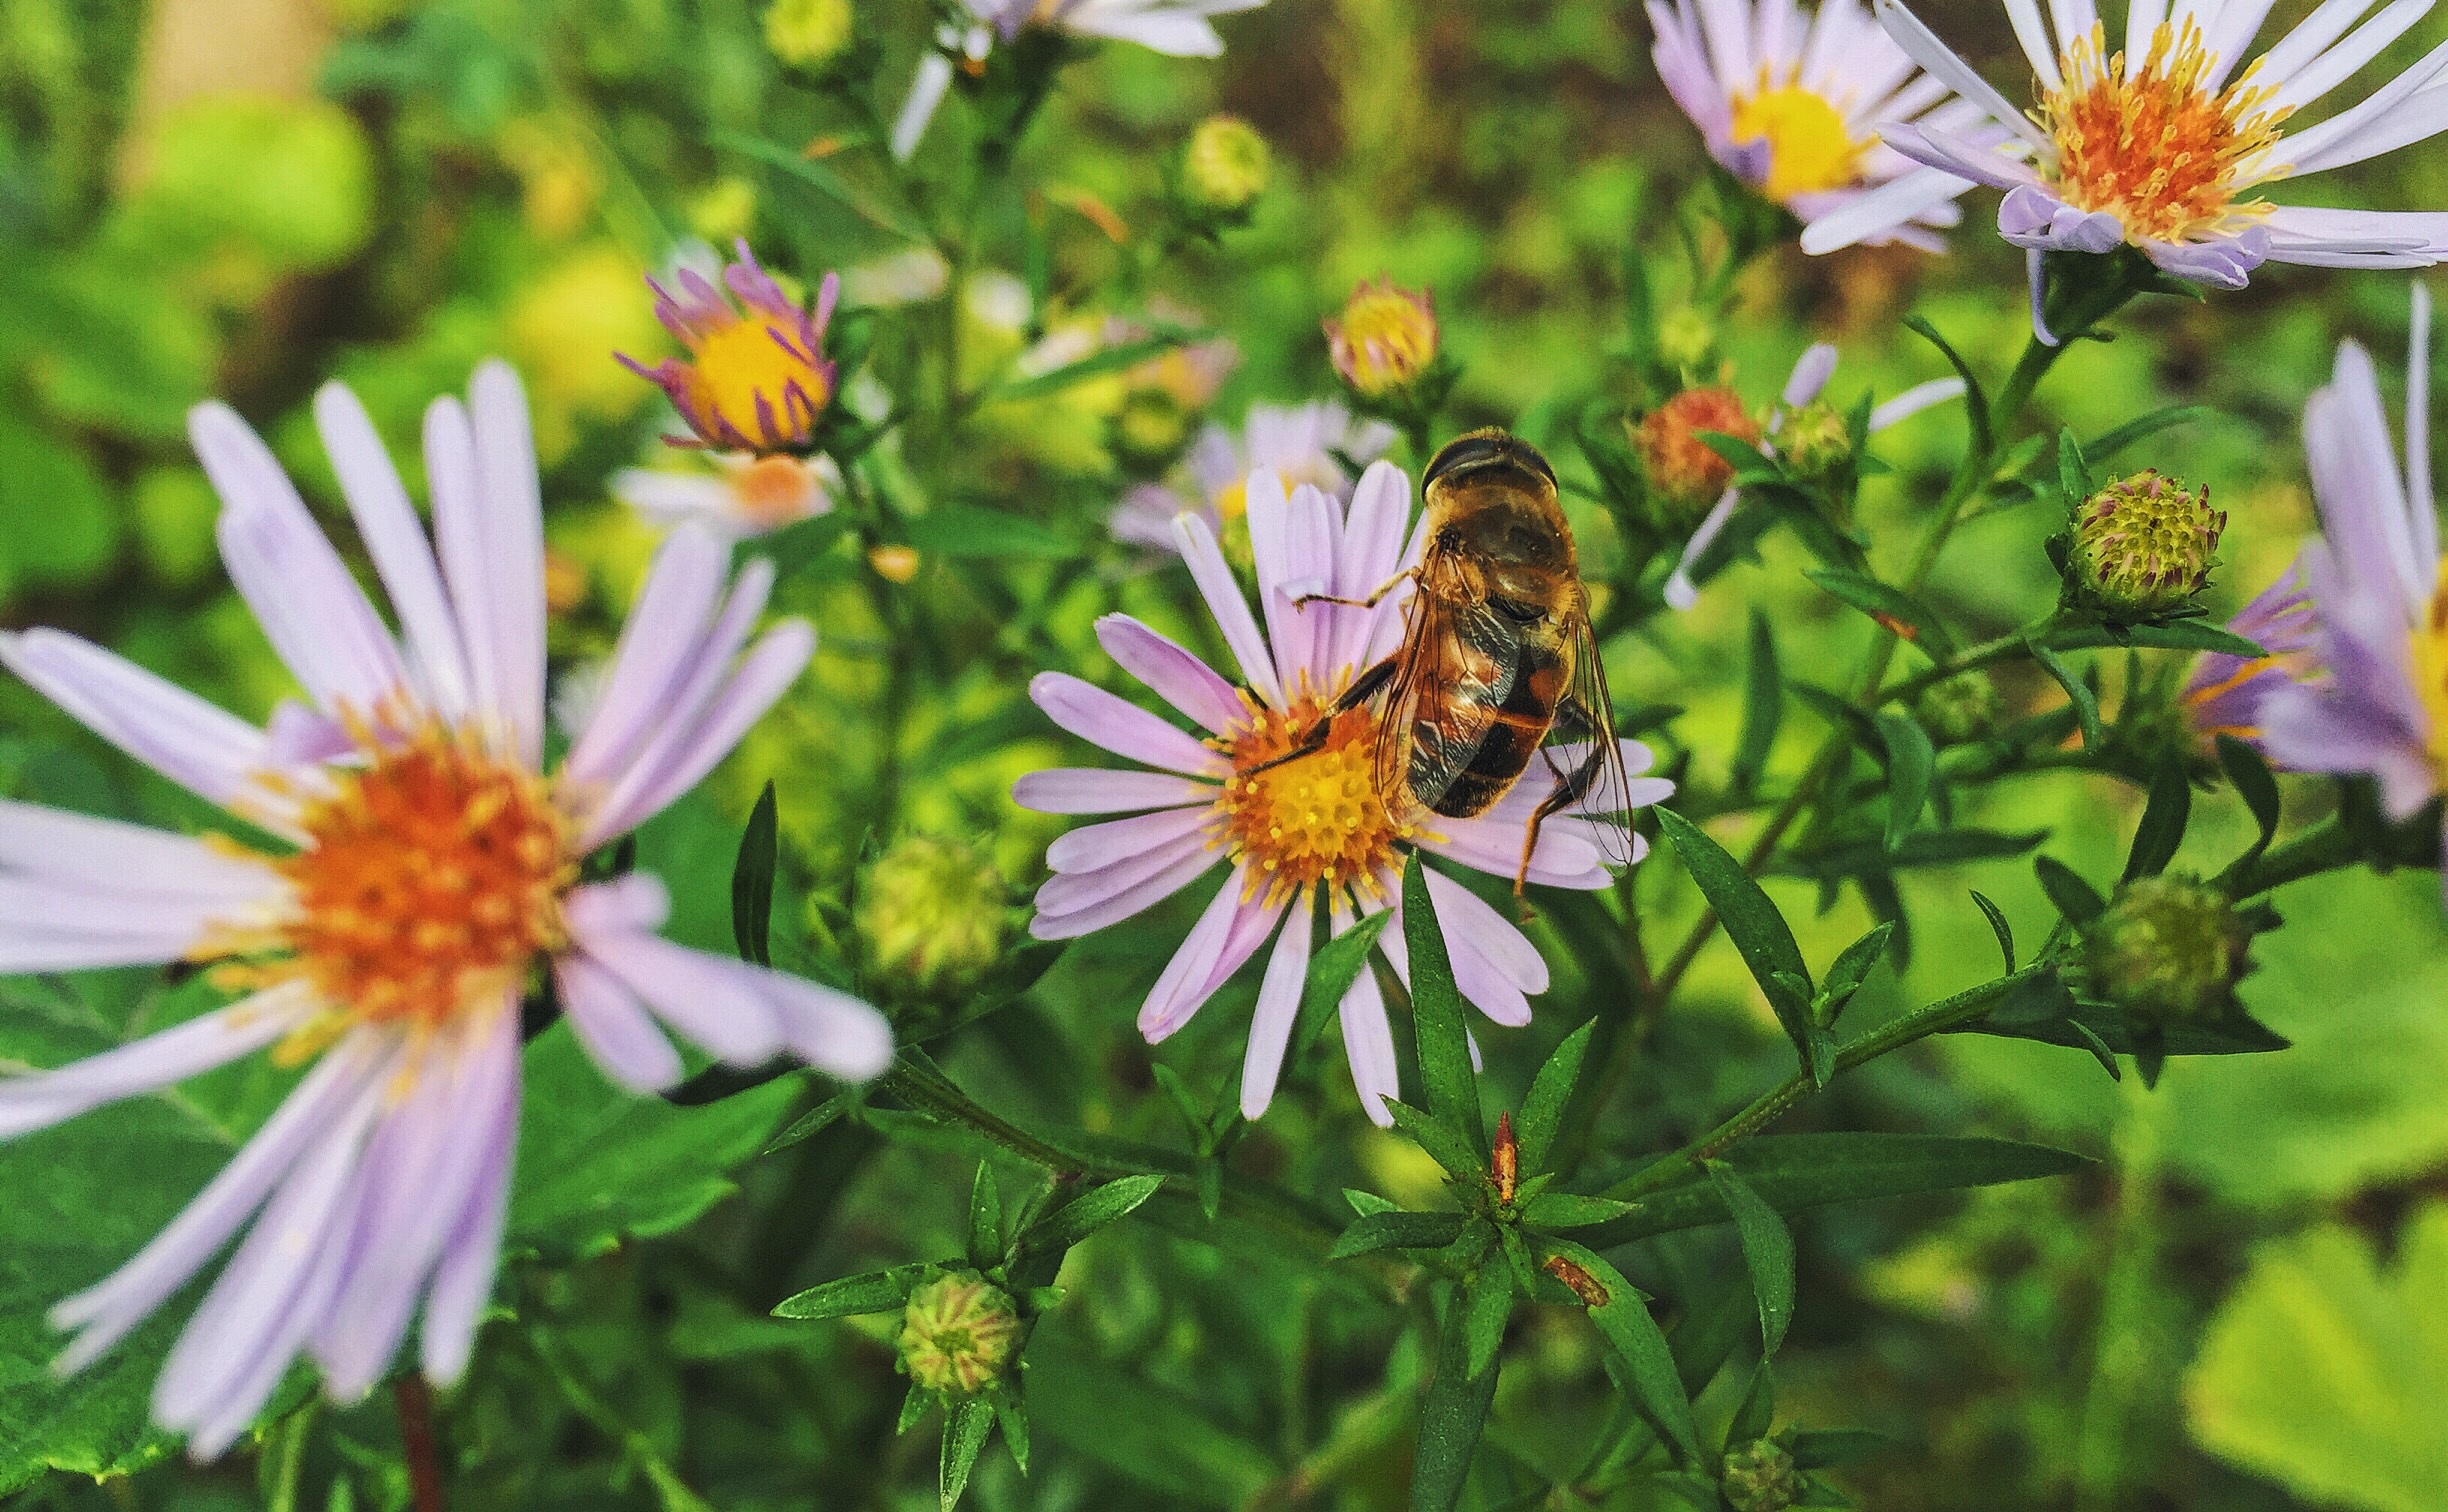
plant, meadow, flower, bloom, insect, autumn, botany, garden, flora, fauna, invertebrate, wildflower, flowers, aster, bee, beautiful, dacha, nectar, macro photography, flowering plant, honey bee, daisy family, land plant, membrane winged insect